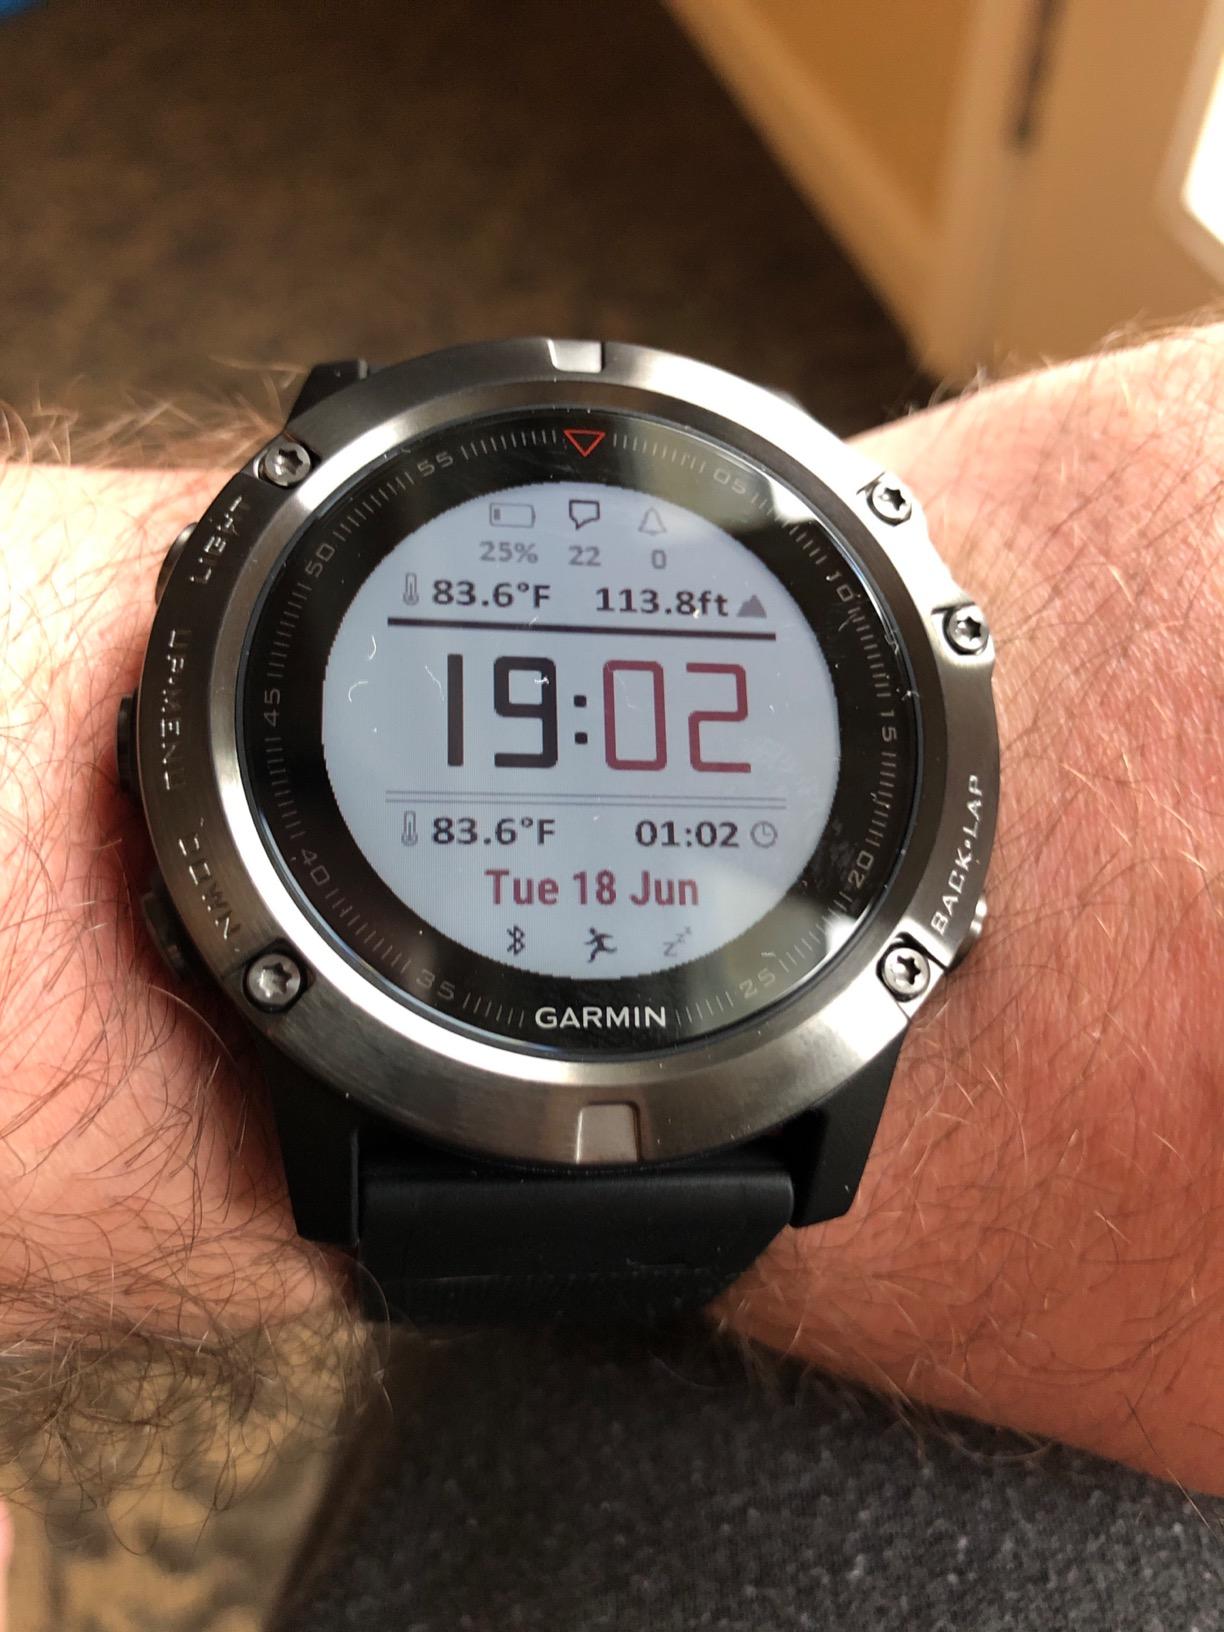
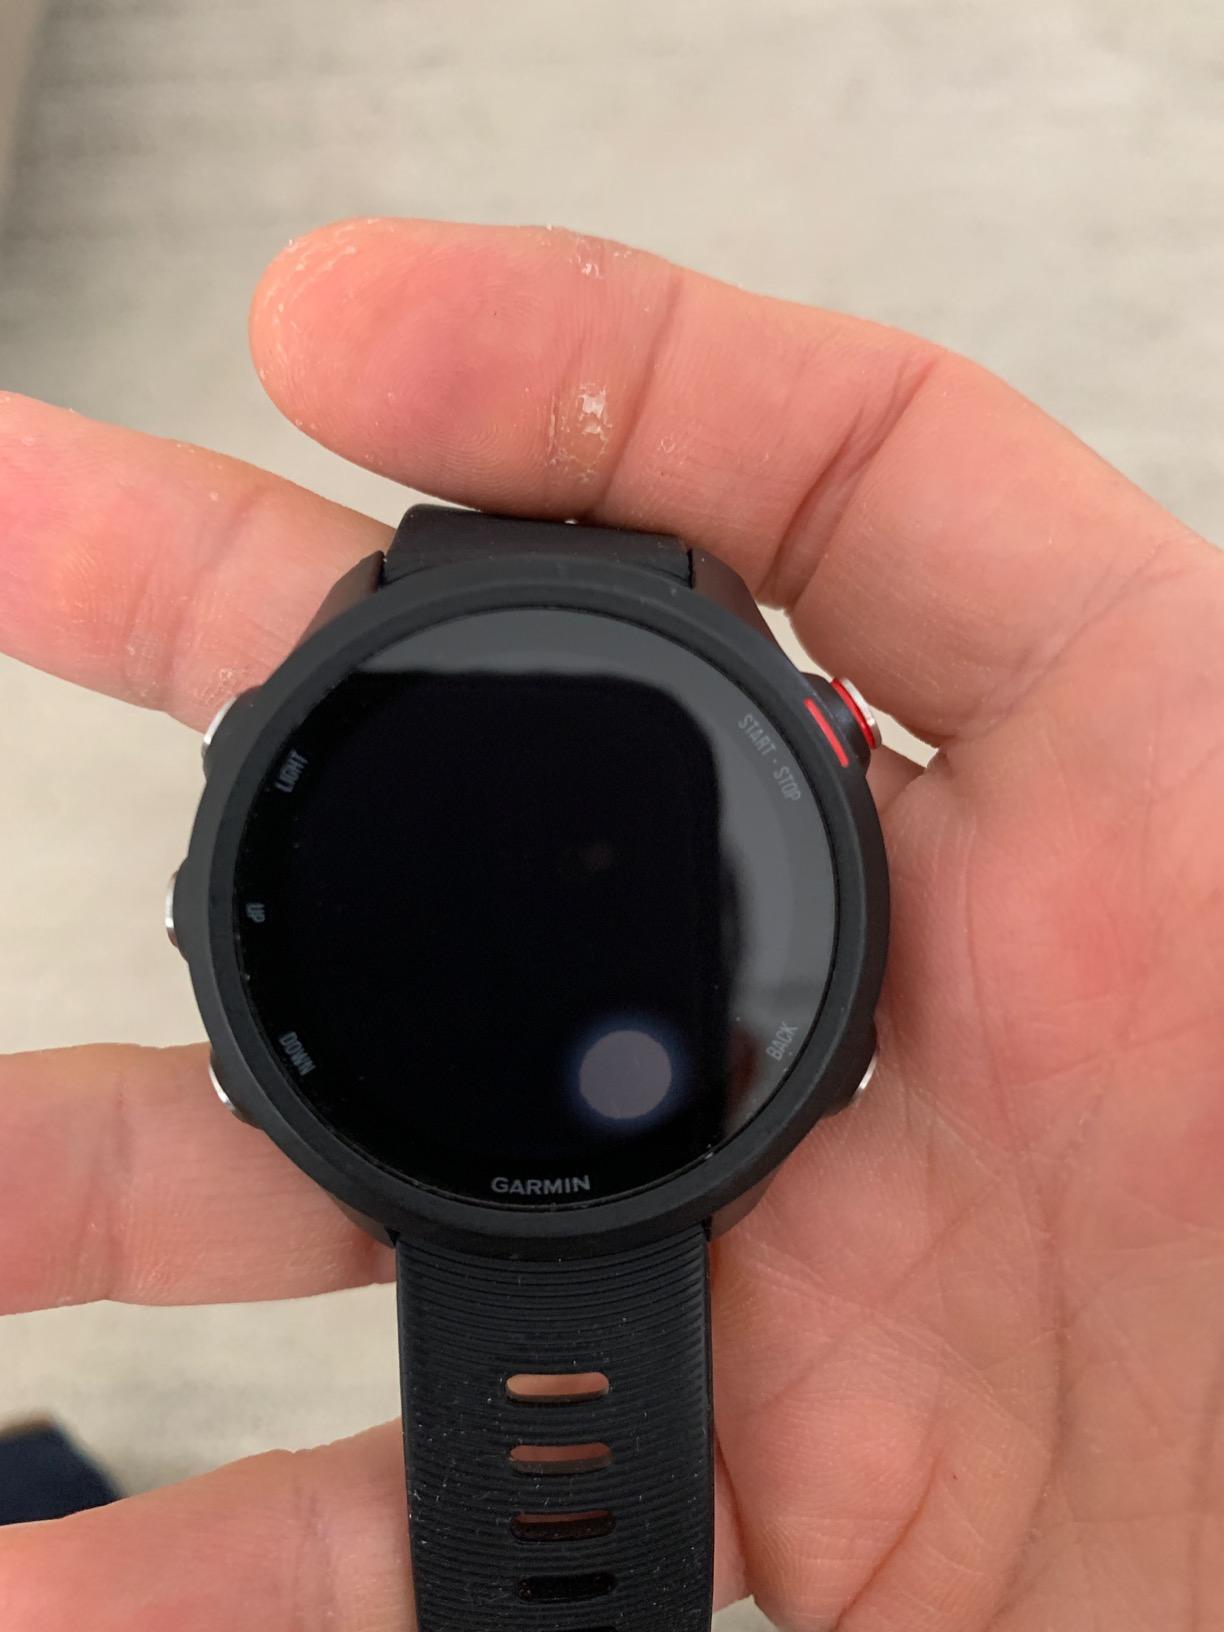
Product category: smartwatch
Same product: no